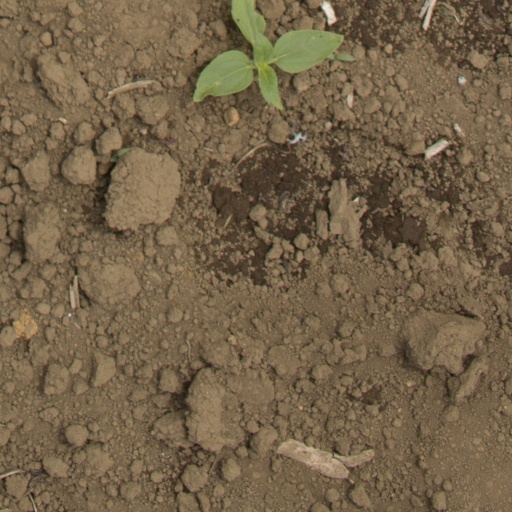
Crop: Jerusalem artichoke